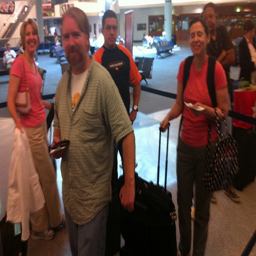
A group of people with luggage in a line at airport.
A group of people standing on the street.
Several men and women with luggage in a holding area.
A group of people carrying luggage into an airport.
people at the airport waiting to board a plane